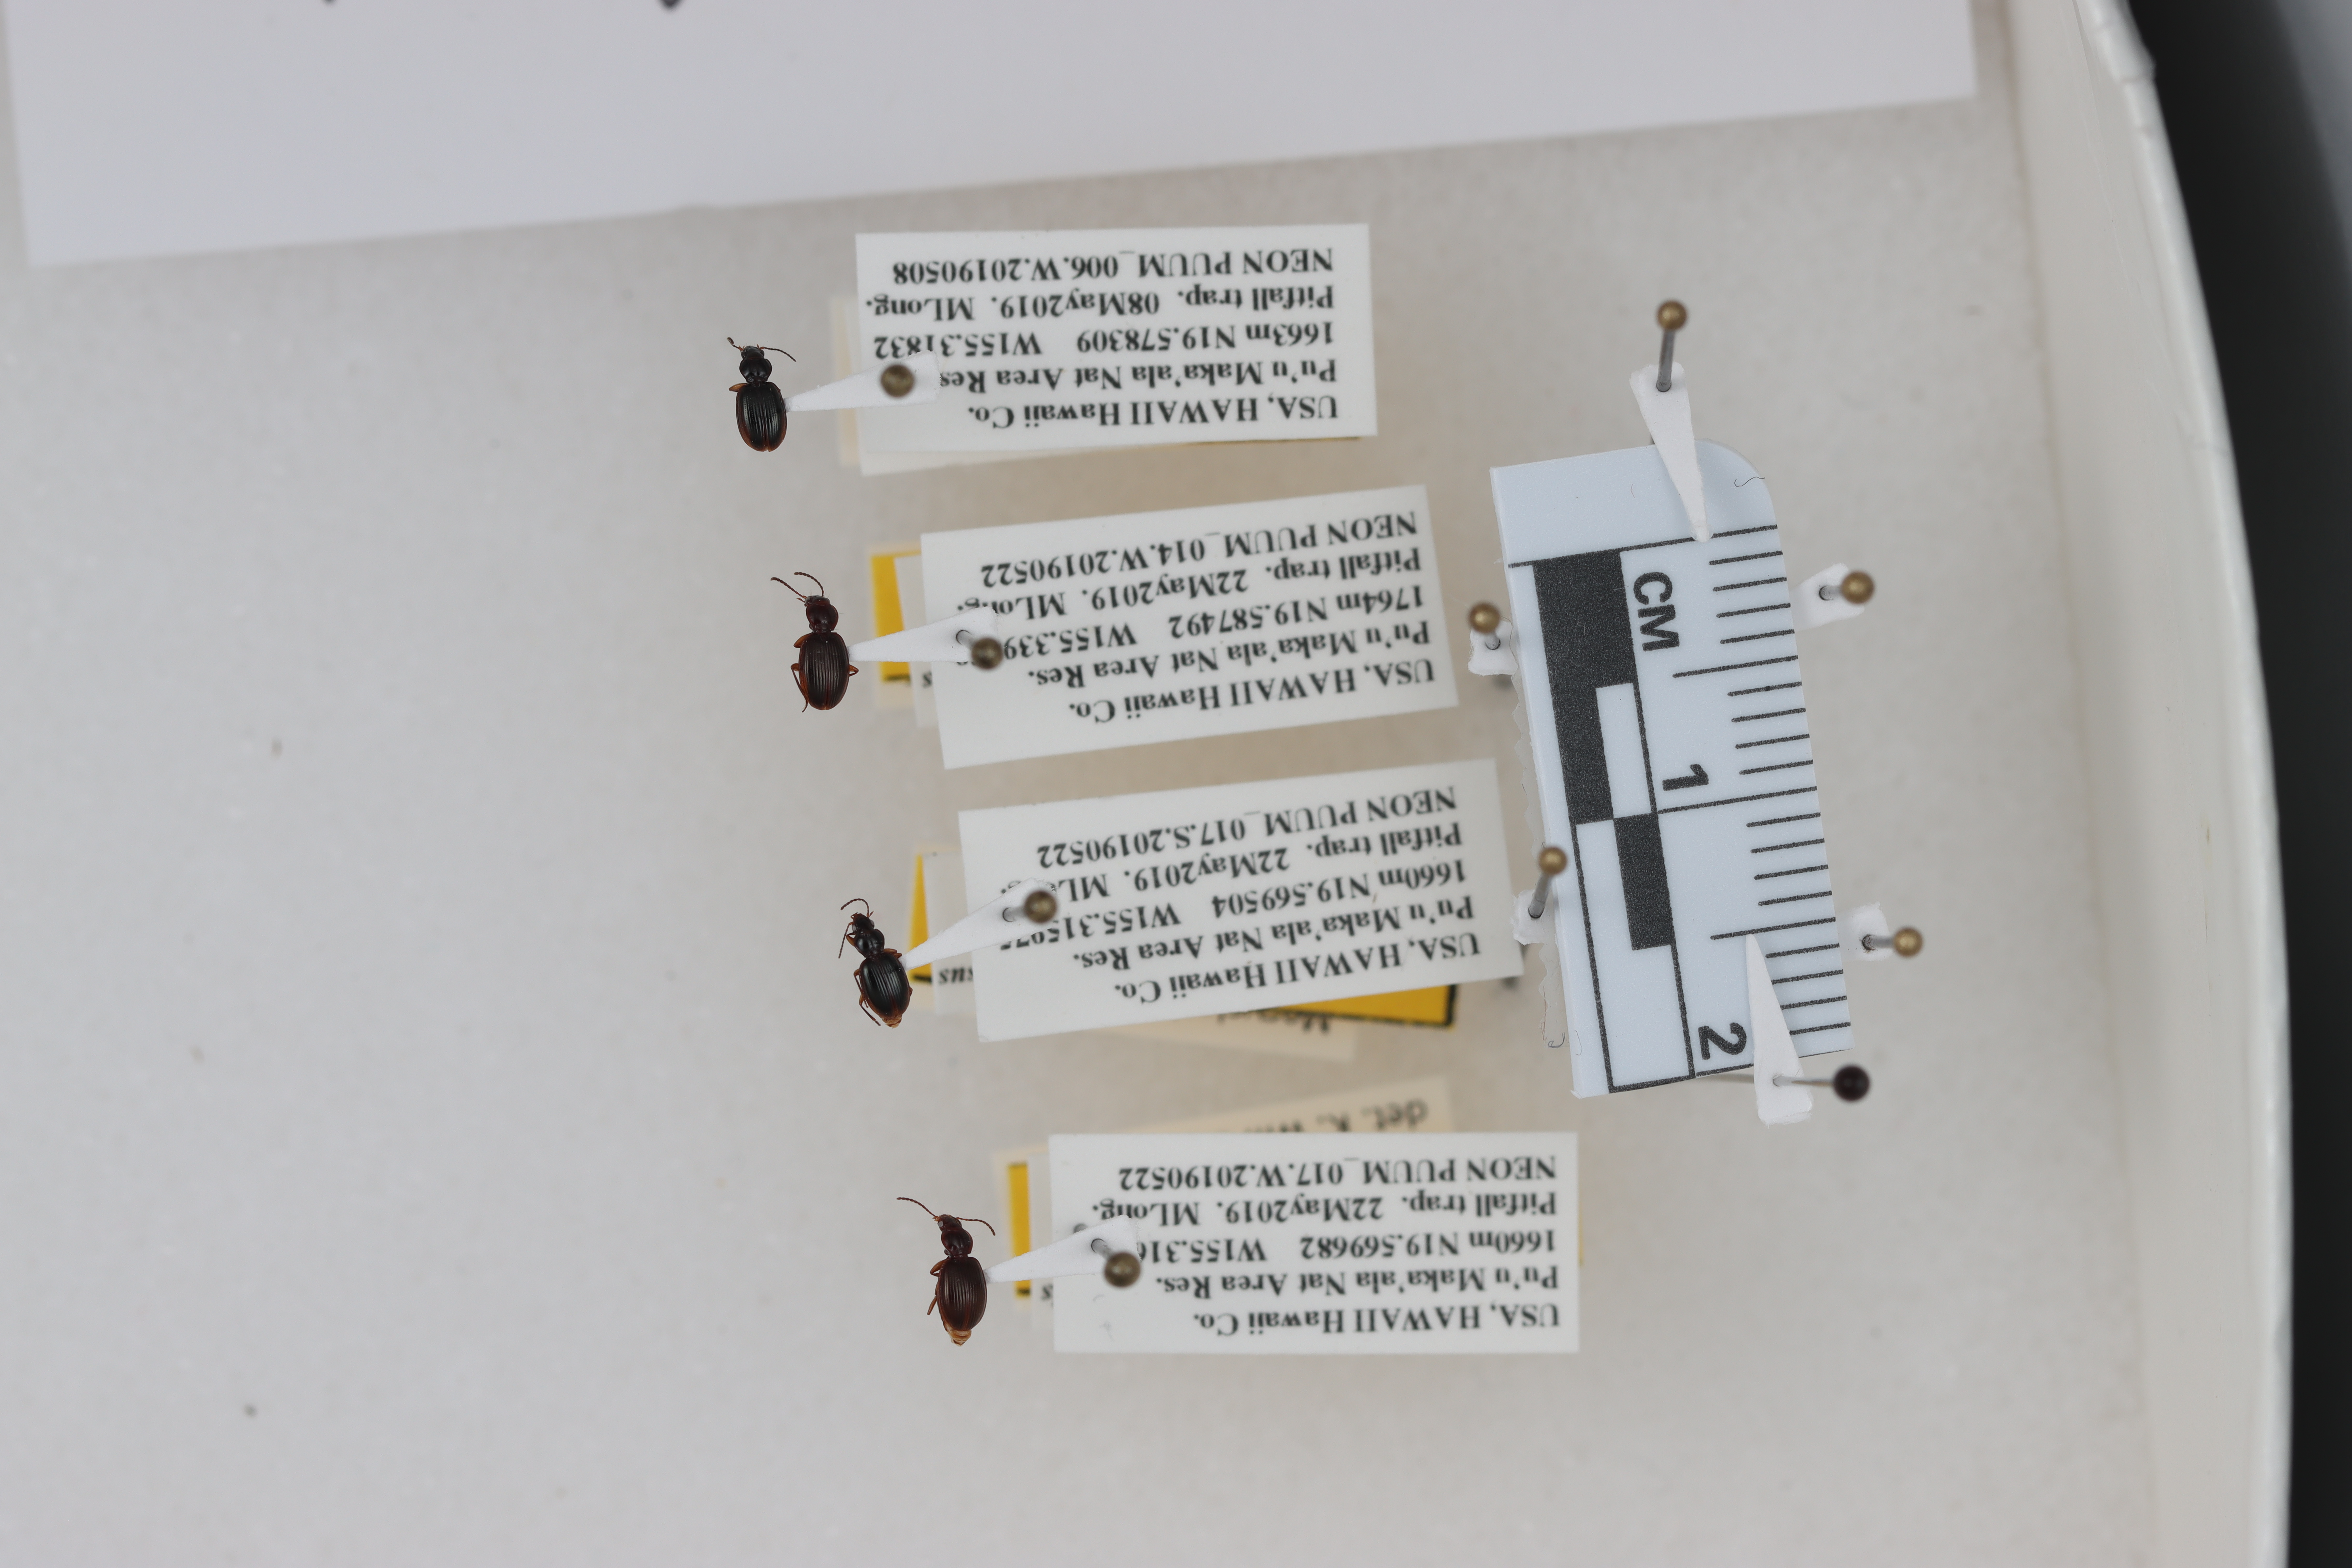
Beetle 1 — elytra length: 0.256 cm, elytra max width: 0.188 cm, basal pronotum width: 0.066 cm

Beetle 2 — elytra length: 0.289 cm, elytra max width: 0.191 cm, basal pronotum width: 0.066 cm

Beetle 3 — elytra length: 0.24 cm, elytra max width: 0.173 cm, basal pronotum width: 0.07 cm

Beetle 4 — elytra length: 0.273 cm, elytra max width: 0.184 cm, basal pronotum width: 0.059 cm